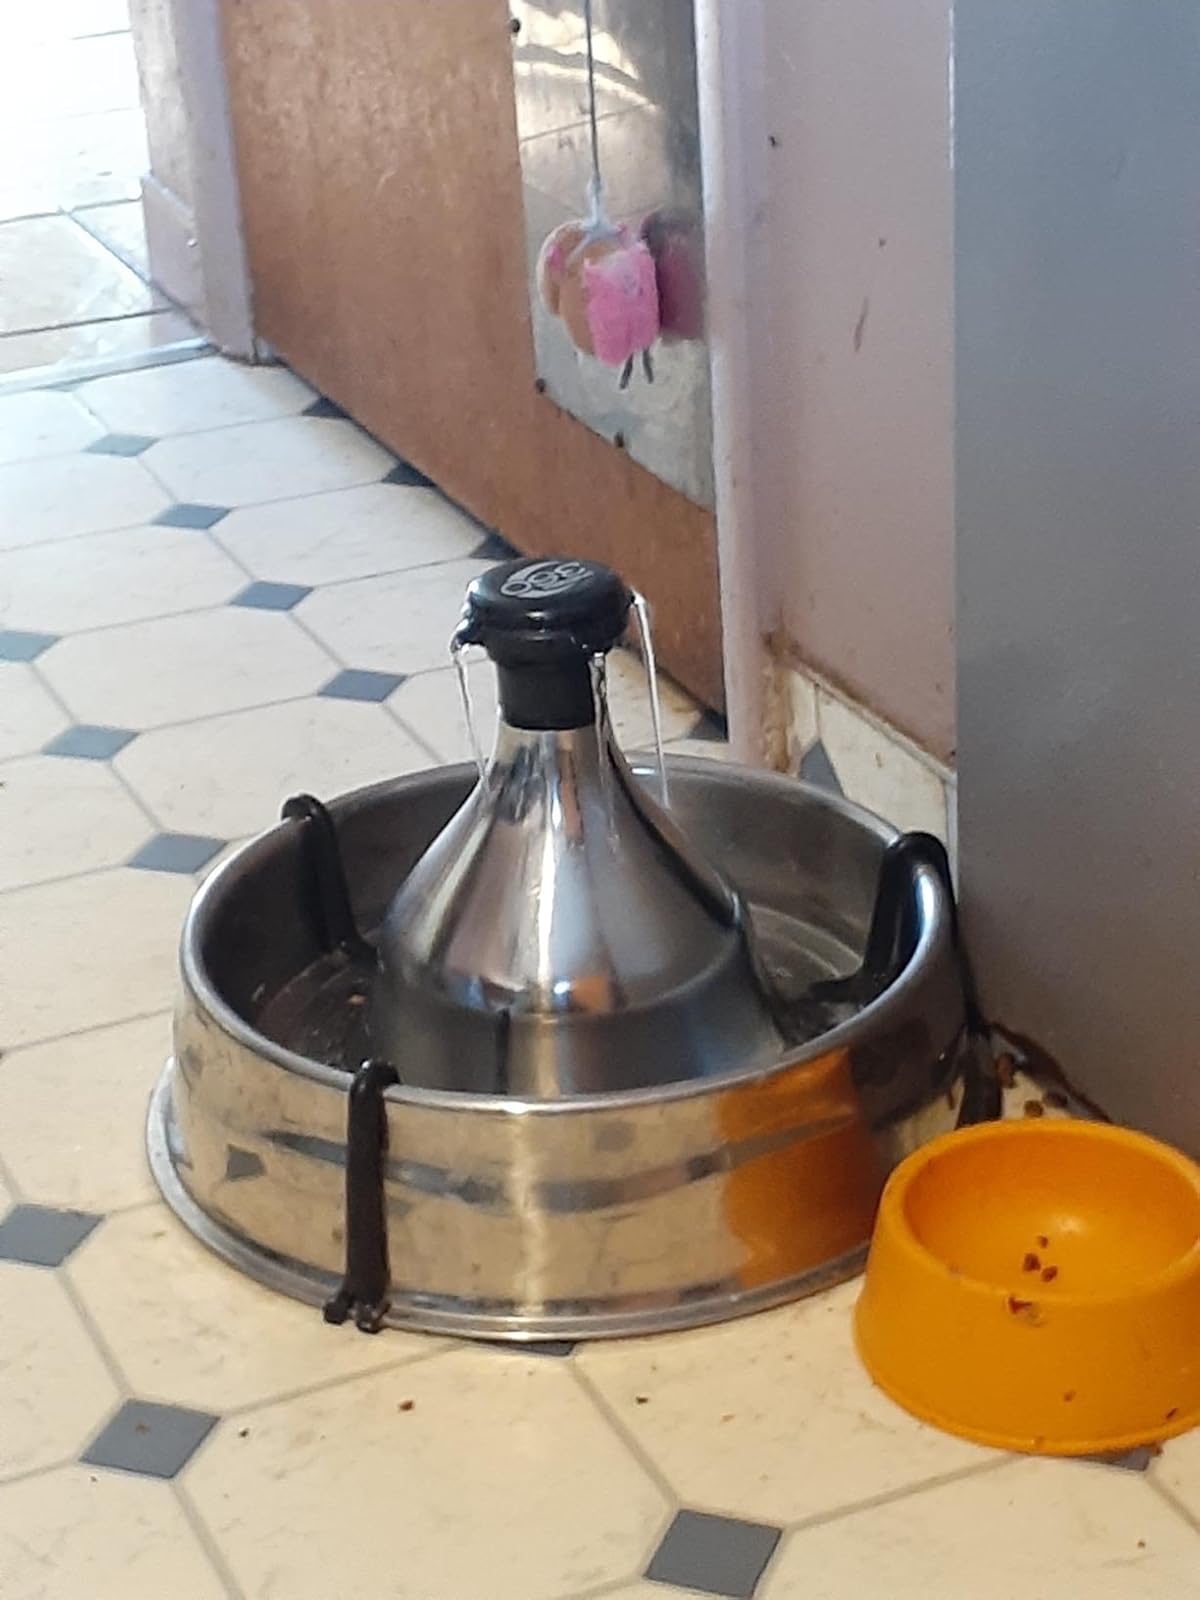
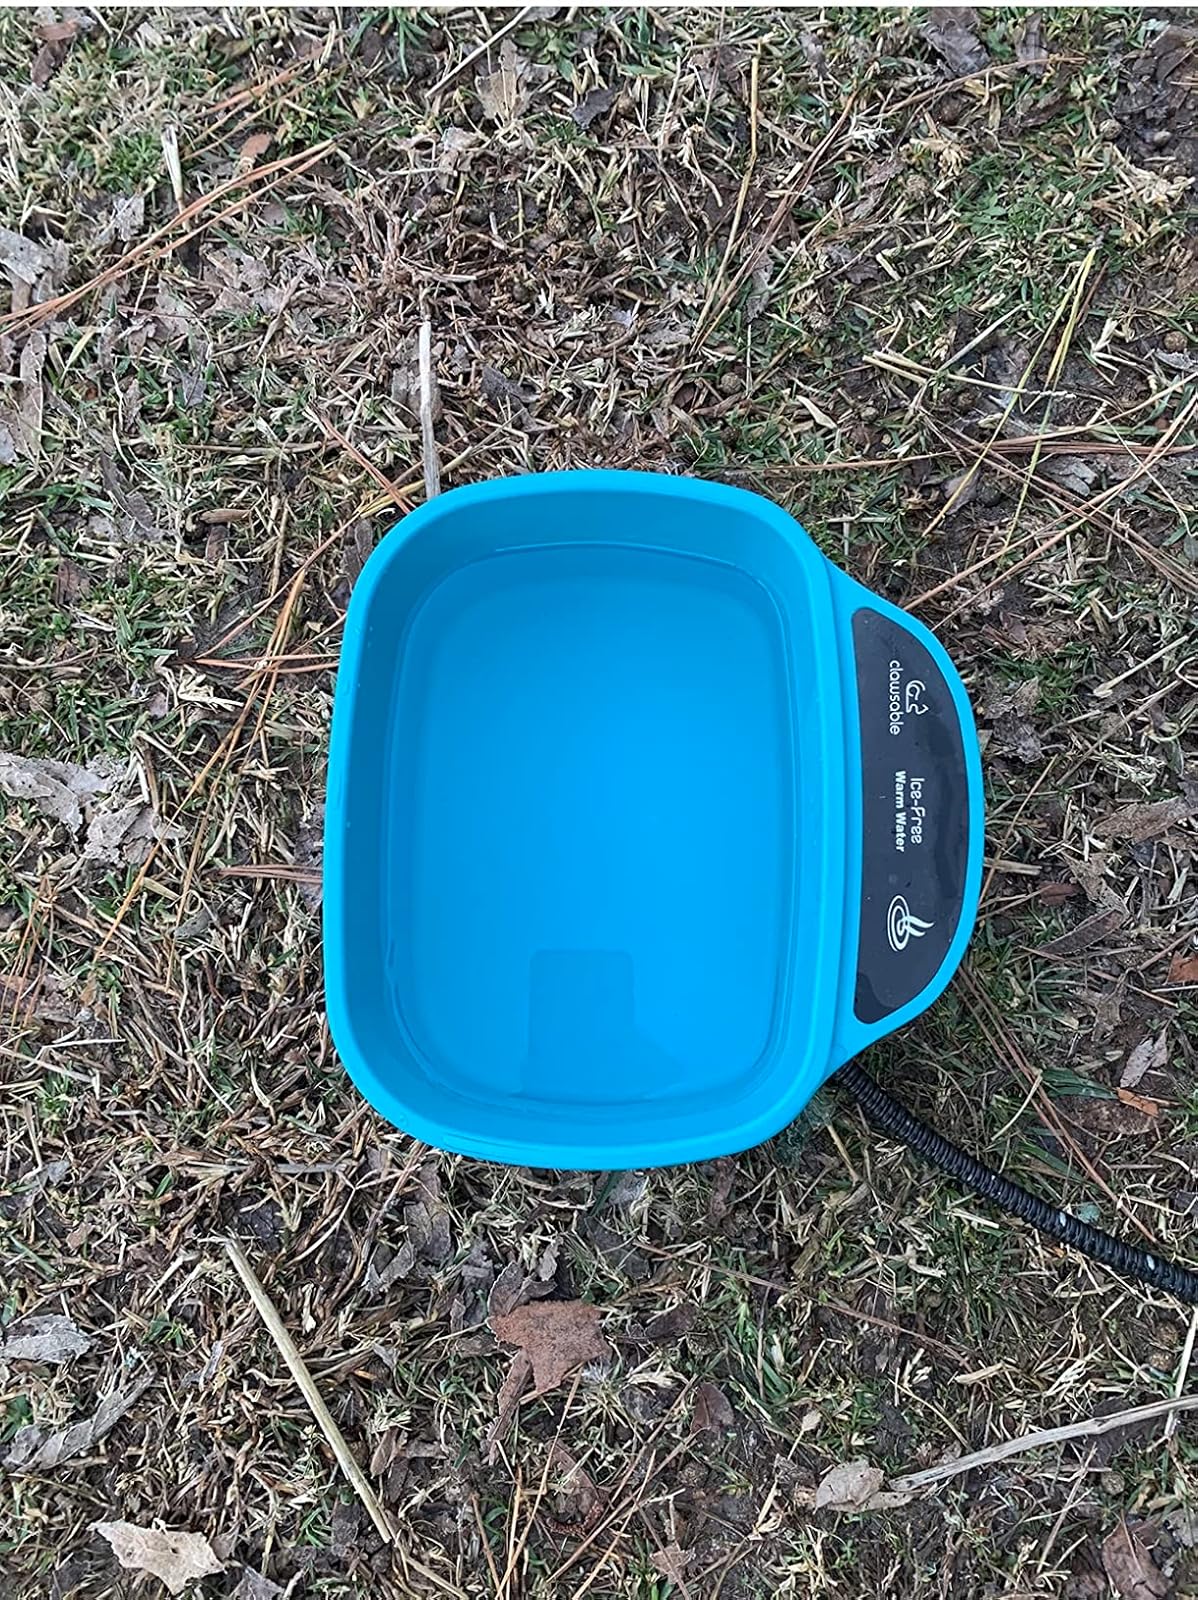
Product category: items_bowl
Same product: no